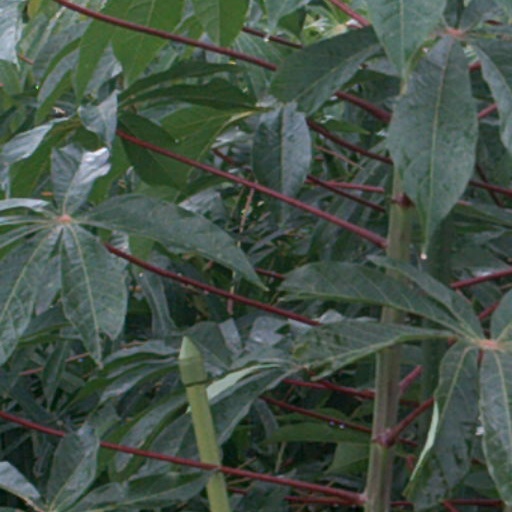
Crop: cassava